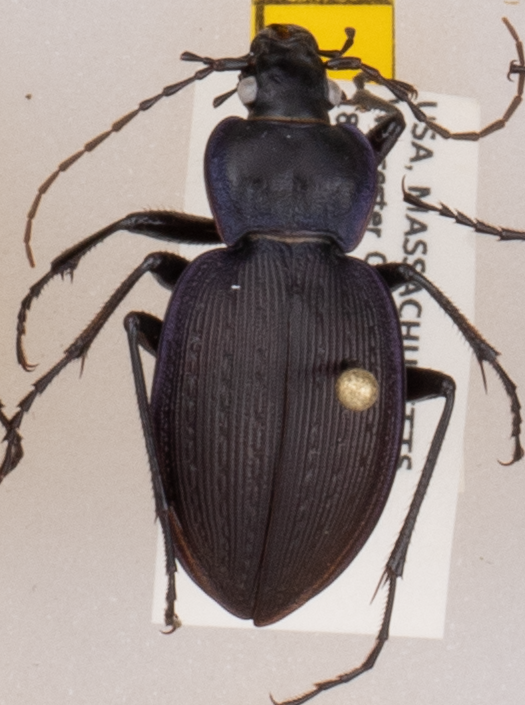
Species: Carabus goryi
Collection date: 2019-05-21
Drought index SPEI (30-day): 1.642
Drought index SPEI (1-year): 2.09
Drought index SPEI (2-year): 2.09